Earth auger

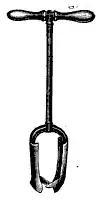
Earth auger with two blades instead of screw

Another type of earth auger has two vertical blades instead of a helical screw. Rather than scraping the soil at the bottom of the hole, this type of auger cuts a cylindrical plug out of it, that is held by friction between the two blades. The auger must then be pulled out and emptied every foot or so. This type may require less force to operate, but may be adequate only for certain types of soil.